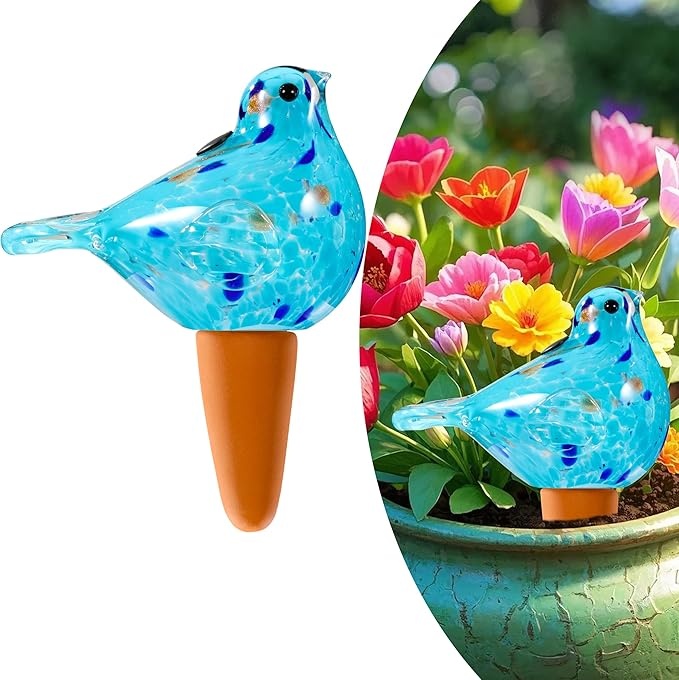
Glass Bird Shaped Plant Watering Ball Glass Automatic Watering Ball Flower Pot Insertion Spike Drip Irrigation Device Watering Ball Irrigation System Plant Enthusiast Gift (Light Blue)
About This AUTOMATIC PLANT WATER BALL:Glass bird flower ball automatically releases water dripping slowly into the soil to keep the soil moist, the expected duration of each supplement is about 1-2 weeks, results may vary depending on soil, plant type or other factors; It is a good helper for plant care and ideal for helping you watering plants while traveling or busy BEAUTIFUL DESIGN:We use lovely bird design with polka dot shaped glass material, beautiful and practical, automatic watering ball combined with your flowers, adding a touch of color to your home, ideal plant accessory and decoration for gardening RELIABLE PACKAGING EASY TO USE: We arranged a small water pour hole on the glass bird, which makes it easy to refill the water level at any time without taking it out of the soil, it can always nourish your plants WIDE RANGE OF USES:Glass bird self-watering ball is a gardening tool to keep plant moisture, and also a beautiful decoration, you can give it to your family, friends, plant lovers or gardeners; Plant watering balls are suitable for all kinds of potted plants, indoor plants, patio plants, hanging plants and outdoor plants, can be used indoors or outdoors, such as home, office, garden or so on
Brand: Leafy Corner
Category: Home & Garden > Lawn & Garden > Watering & Irrigation > Watering Globes & Spikes > Watering Globes